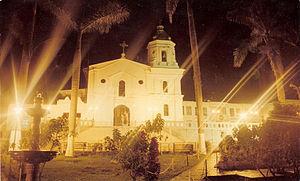
Suratá est une municipalité située dans le département de Santander en Colombie, à 1750 mètres au-dessus du niveau de la mer. Elle est située à 45 kilomètres de la capitale du département, Bucaramanga.